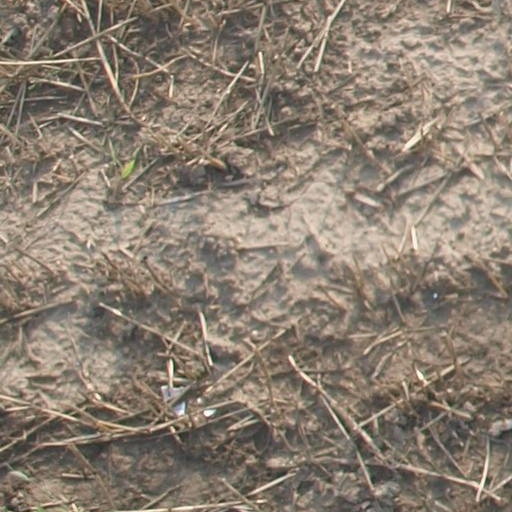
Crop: maize; corn